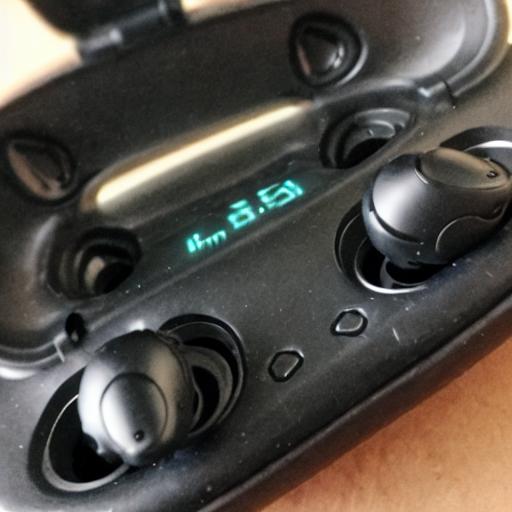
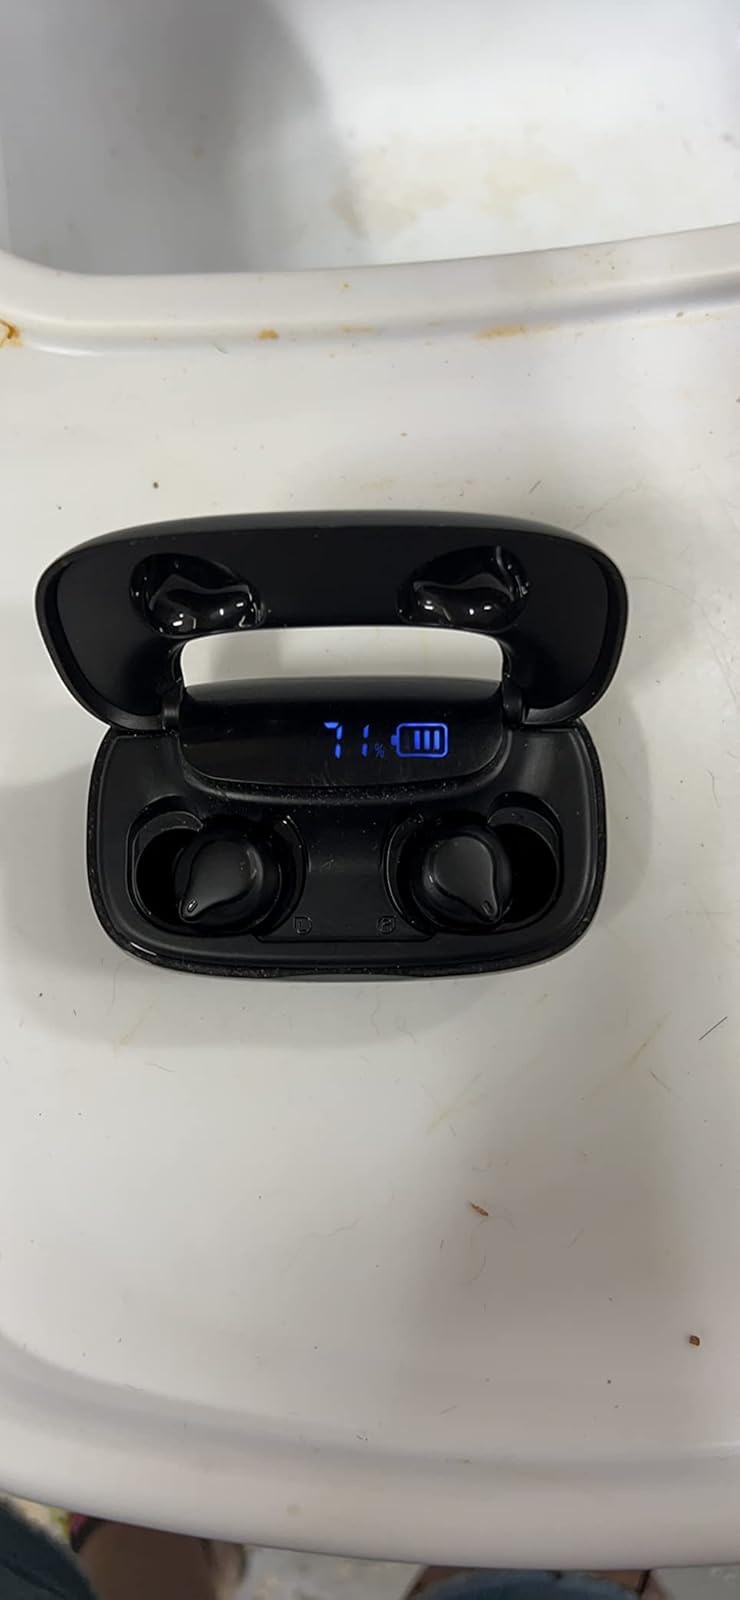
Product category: earbuds
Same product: no